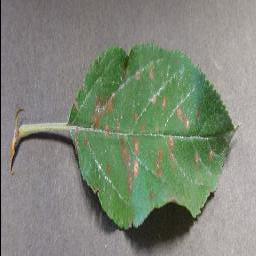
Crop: apple
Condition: cedar_rust